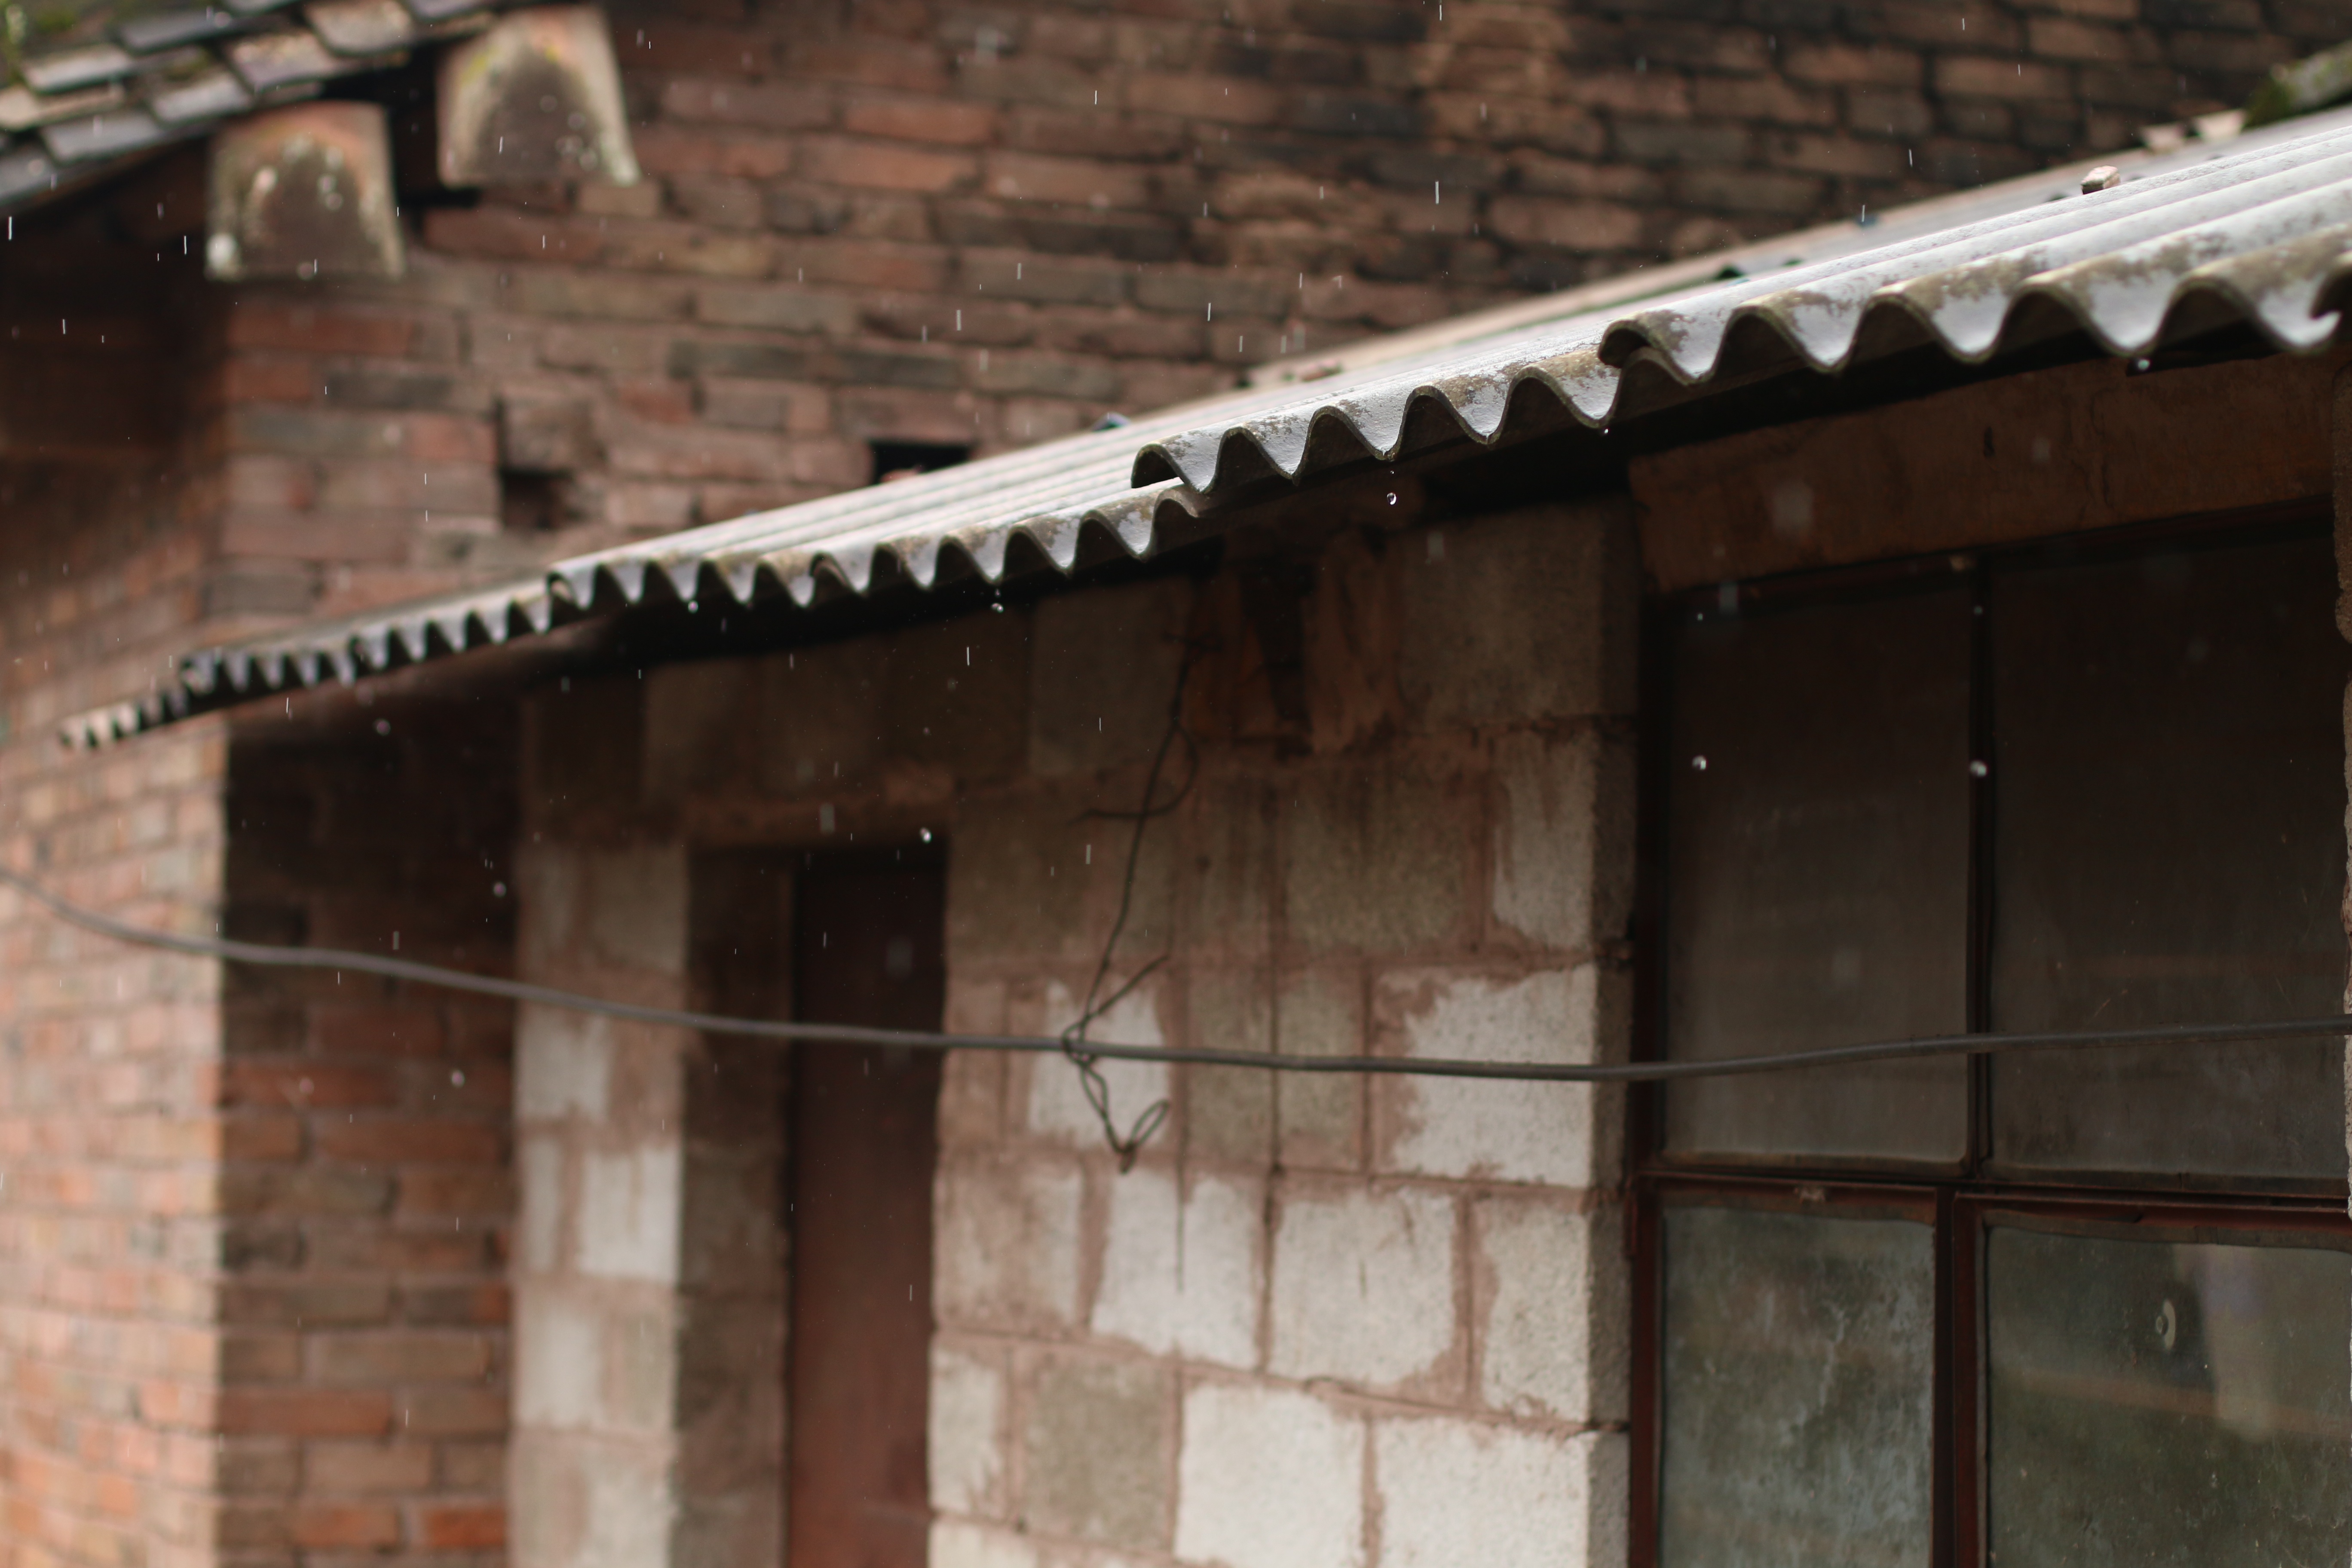
wood, house, wall, brick, temple, ancient history